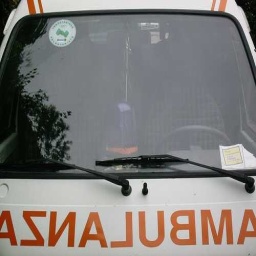
Label: ambulance